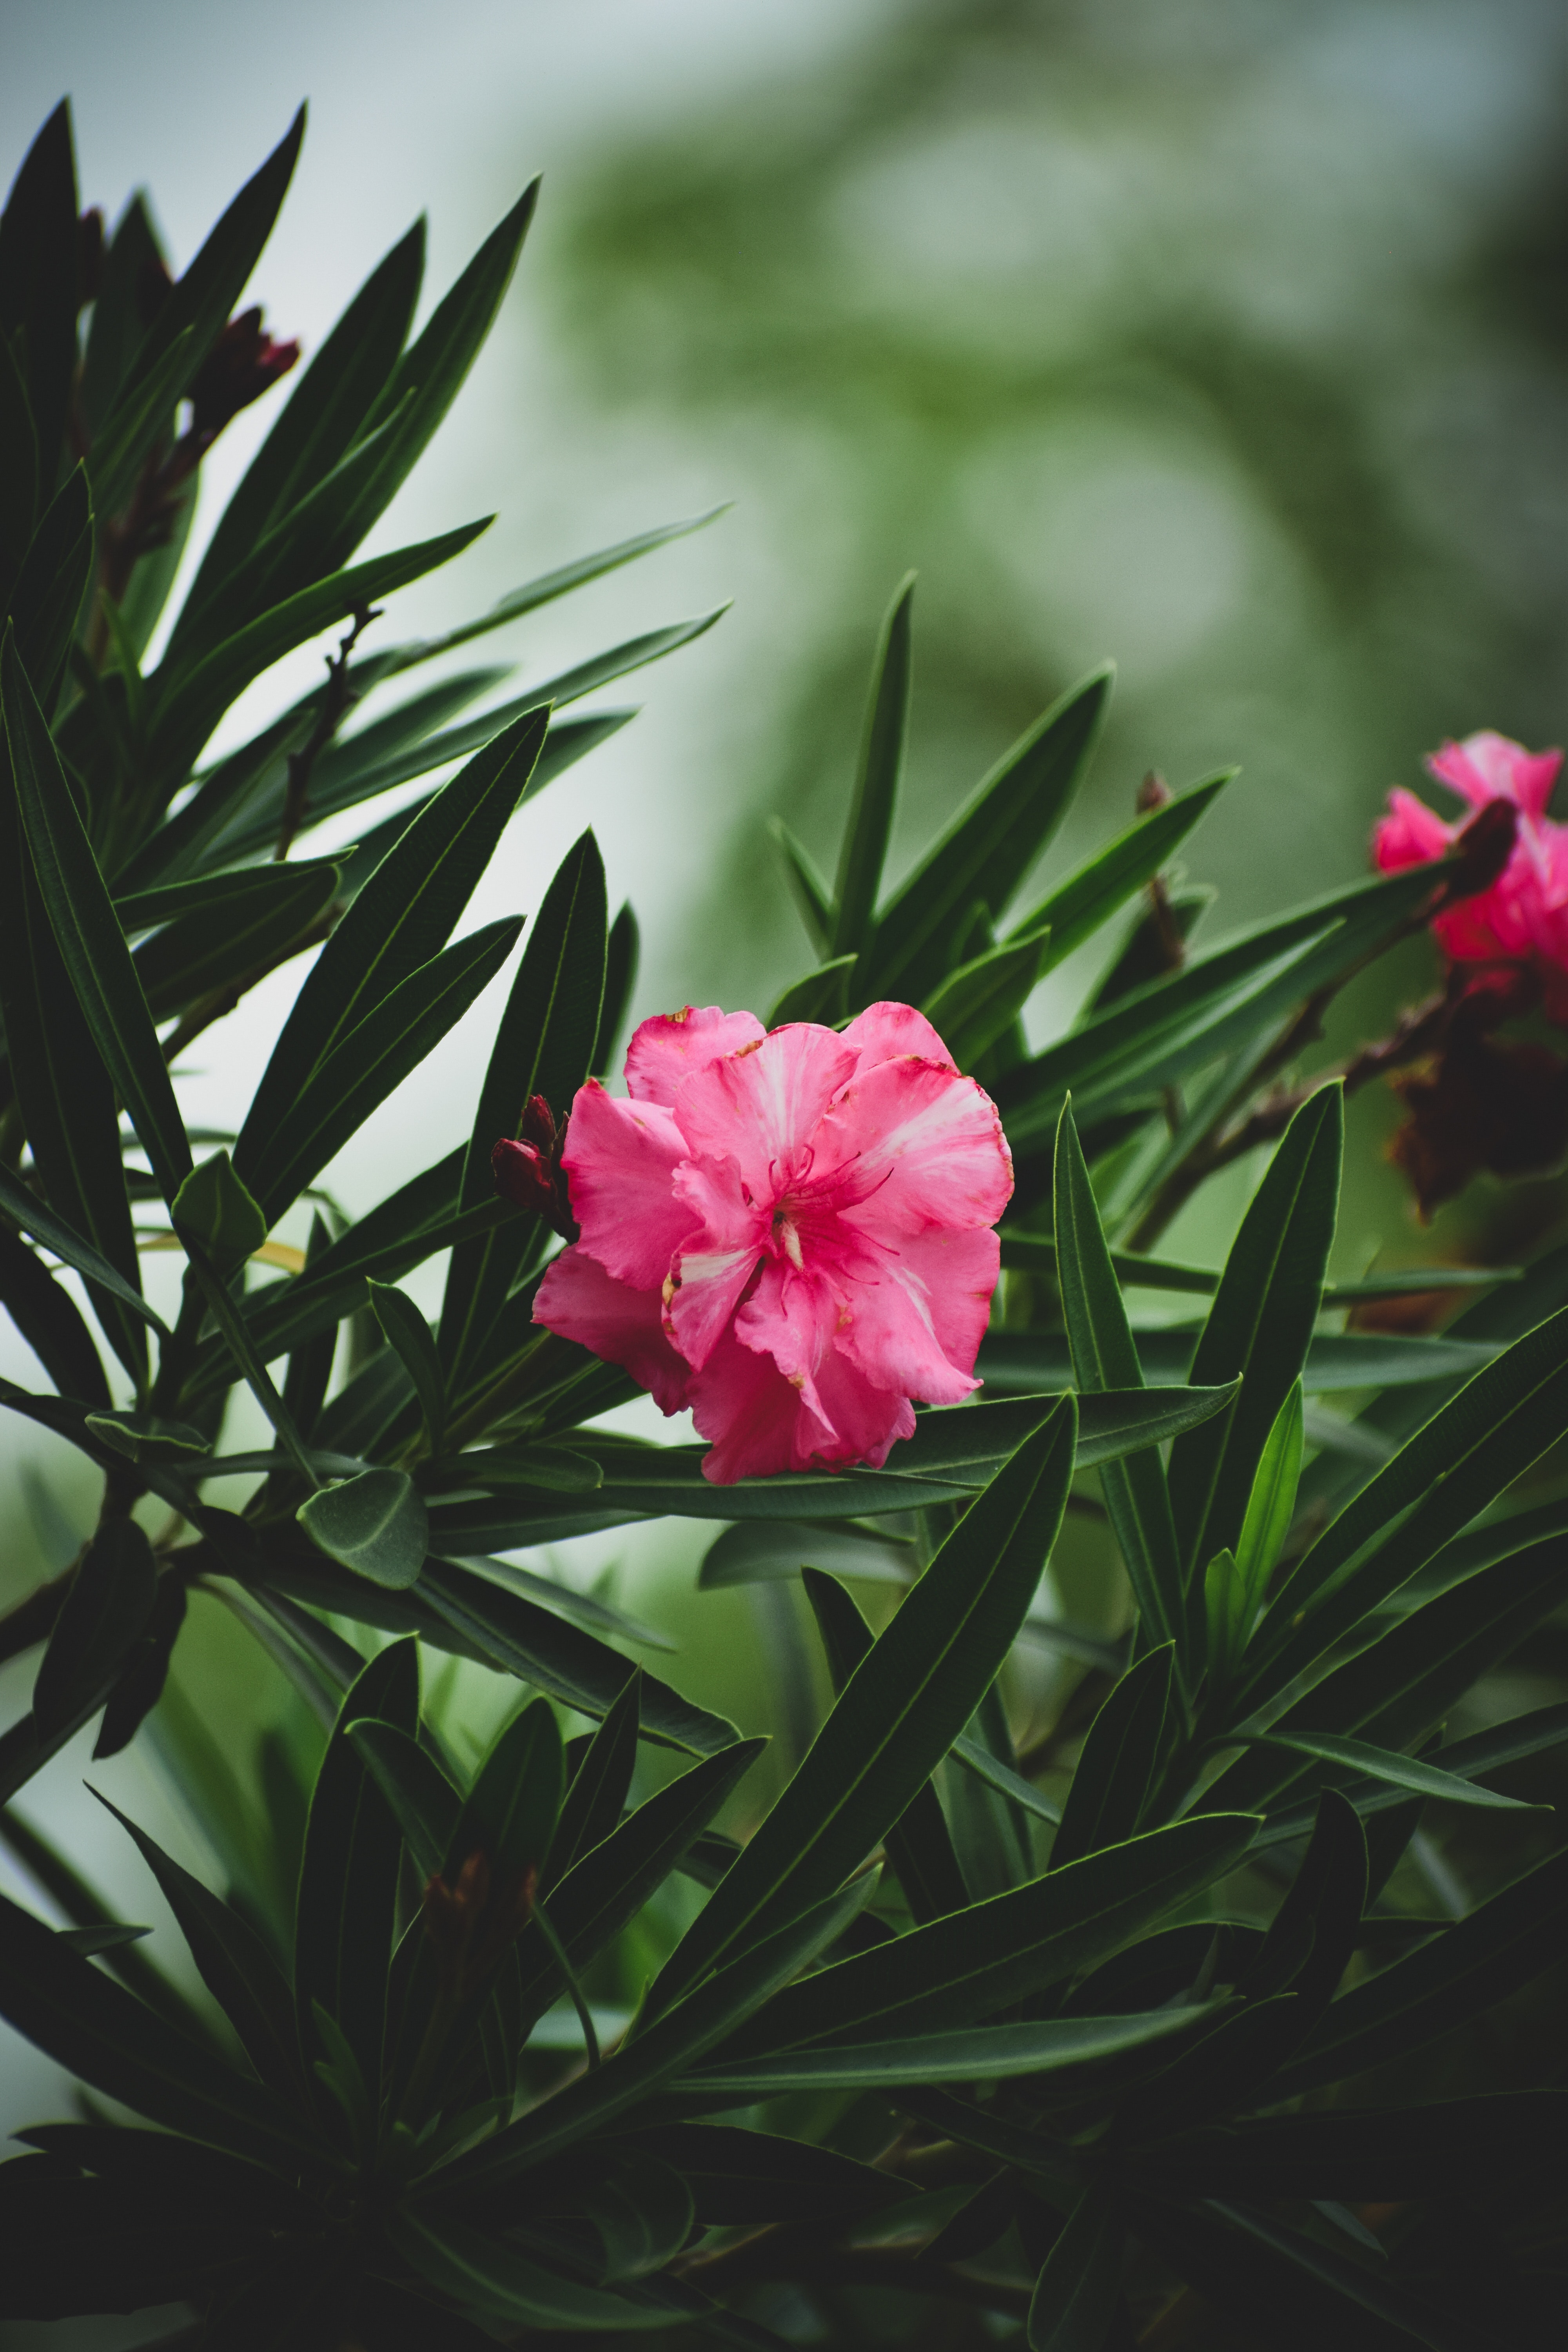
flower, flowering plant, pink, plant, petal, botany, oleander, spring, pink family, Chinese peony, dianthus, annual plant, plant stem, impatiens, Dogbane family, perennial plant